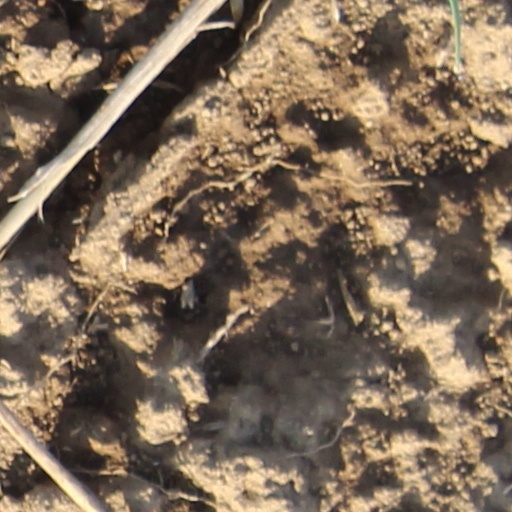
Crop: wheat